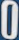
Number: 0